Fiat 510

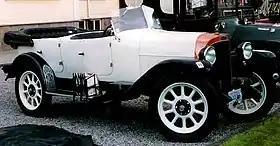
Fiat 510S 1922

The Fiat 510 is a passenger car produced by Fiat between 1920 and 1925. It was of a similar design than the smaller 501 and 505 models. Starting from 1920, a sports version 510 S with a more powerful engine and shorter chassis was made. Around 14,000 examples were produced.